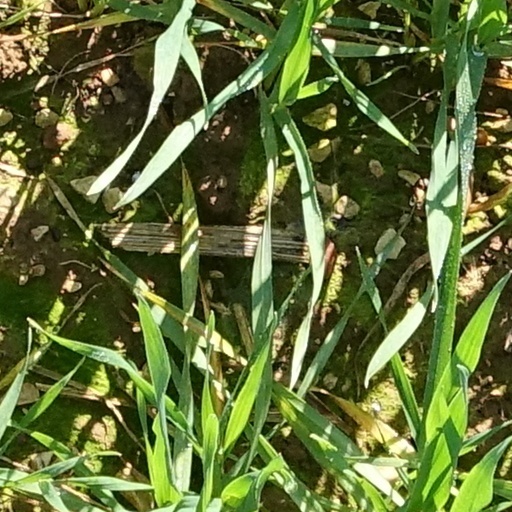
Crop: wheat